Gurdwara Guru Nanak Punjabi Sabha Chakala

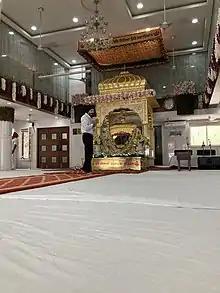
Darbar Hall, Gurdwara Guru Nanak Punjabi Sabha Chakala

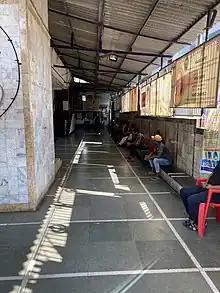
Gurdwara Guru Nanak Punjabi Sabha Chakala, Entrance Hall

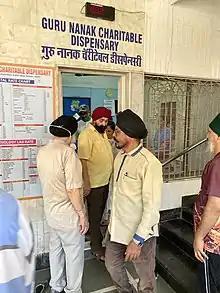
Charitable Dispensary at Gurdwara Guru Nanak Punjabi Sabha, Chakala

The land for the Gurdwara was originally purchased in 1955 and construction began in 1956. The Gurdwara, Charitable Dispensary and the Mission High School were all operating by 1967. The school, which occupied the first floor did eventually become too big for the available space, and had to be relocated. A new site was purchased in 1985 and the school moved to its present location on Mahakali Caves Road in the year 2000.